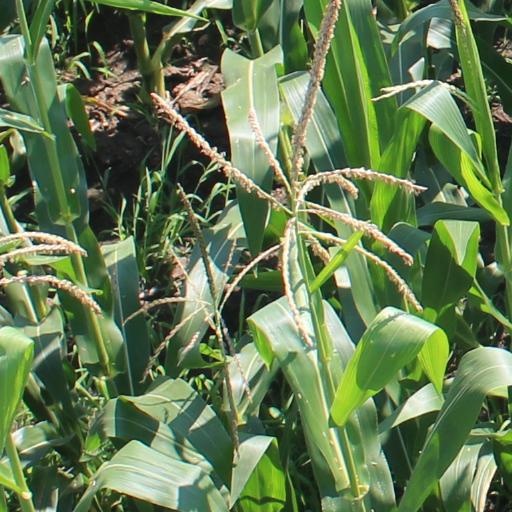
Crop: maize; corn